Trachilos footprints

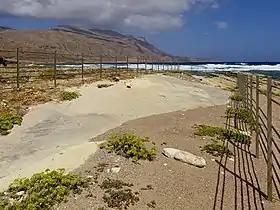
Rock slab with the footprints

The Trachilos footprints are possibly tetrapod footprints which show hominin-like characteristics from the late Miocene on the western Crete, close to the village of Trachilos, west of Kissamos, in the Chania Prefecture. Researchers describe the tracks as representing at least one apparent bipedal hominin or an unknown primate. The stratum in which the footprints were found was dated to about 5.7 million years ago, which predates the previously earliest discovered hominin footprints by about two million years. Later studies show that the footprints might be more than 6 million years old. The researchers of the tracks suggest that it may imply the possibility of hominin evolution outside of Africa, contrary to the current theory. However, there is no consensus that these impressions are distinct enough to confidently assign to a primate or even a vertebrate, or that they are indeed footprints at all.